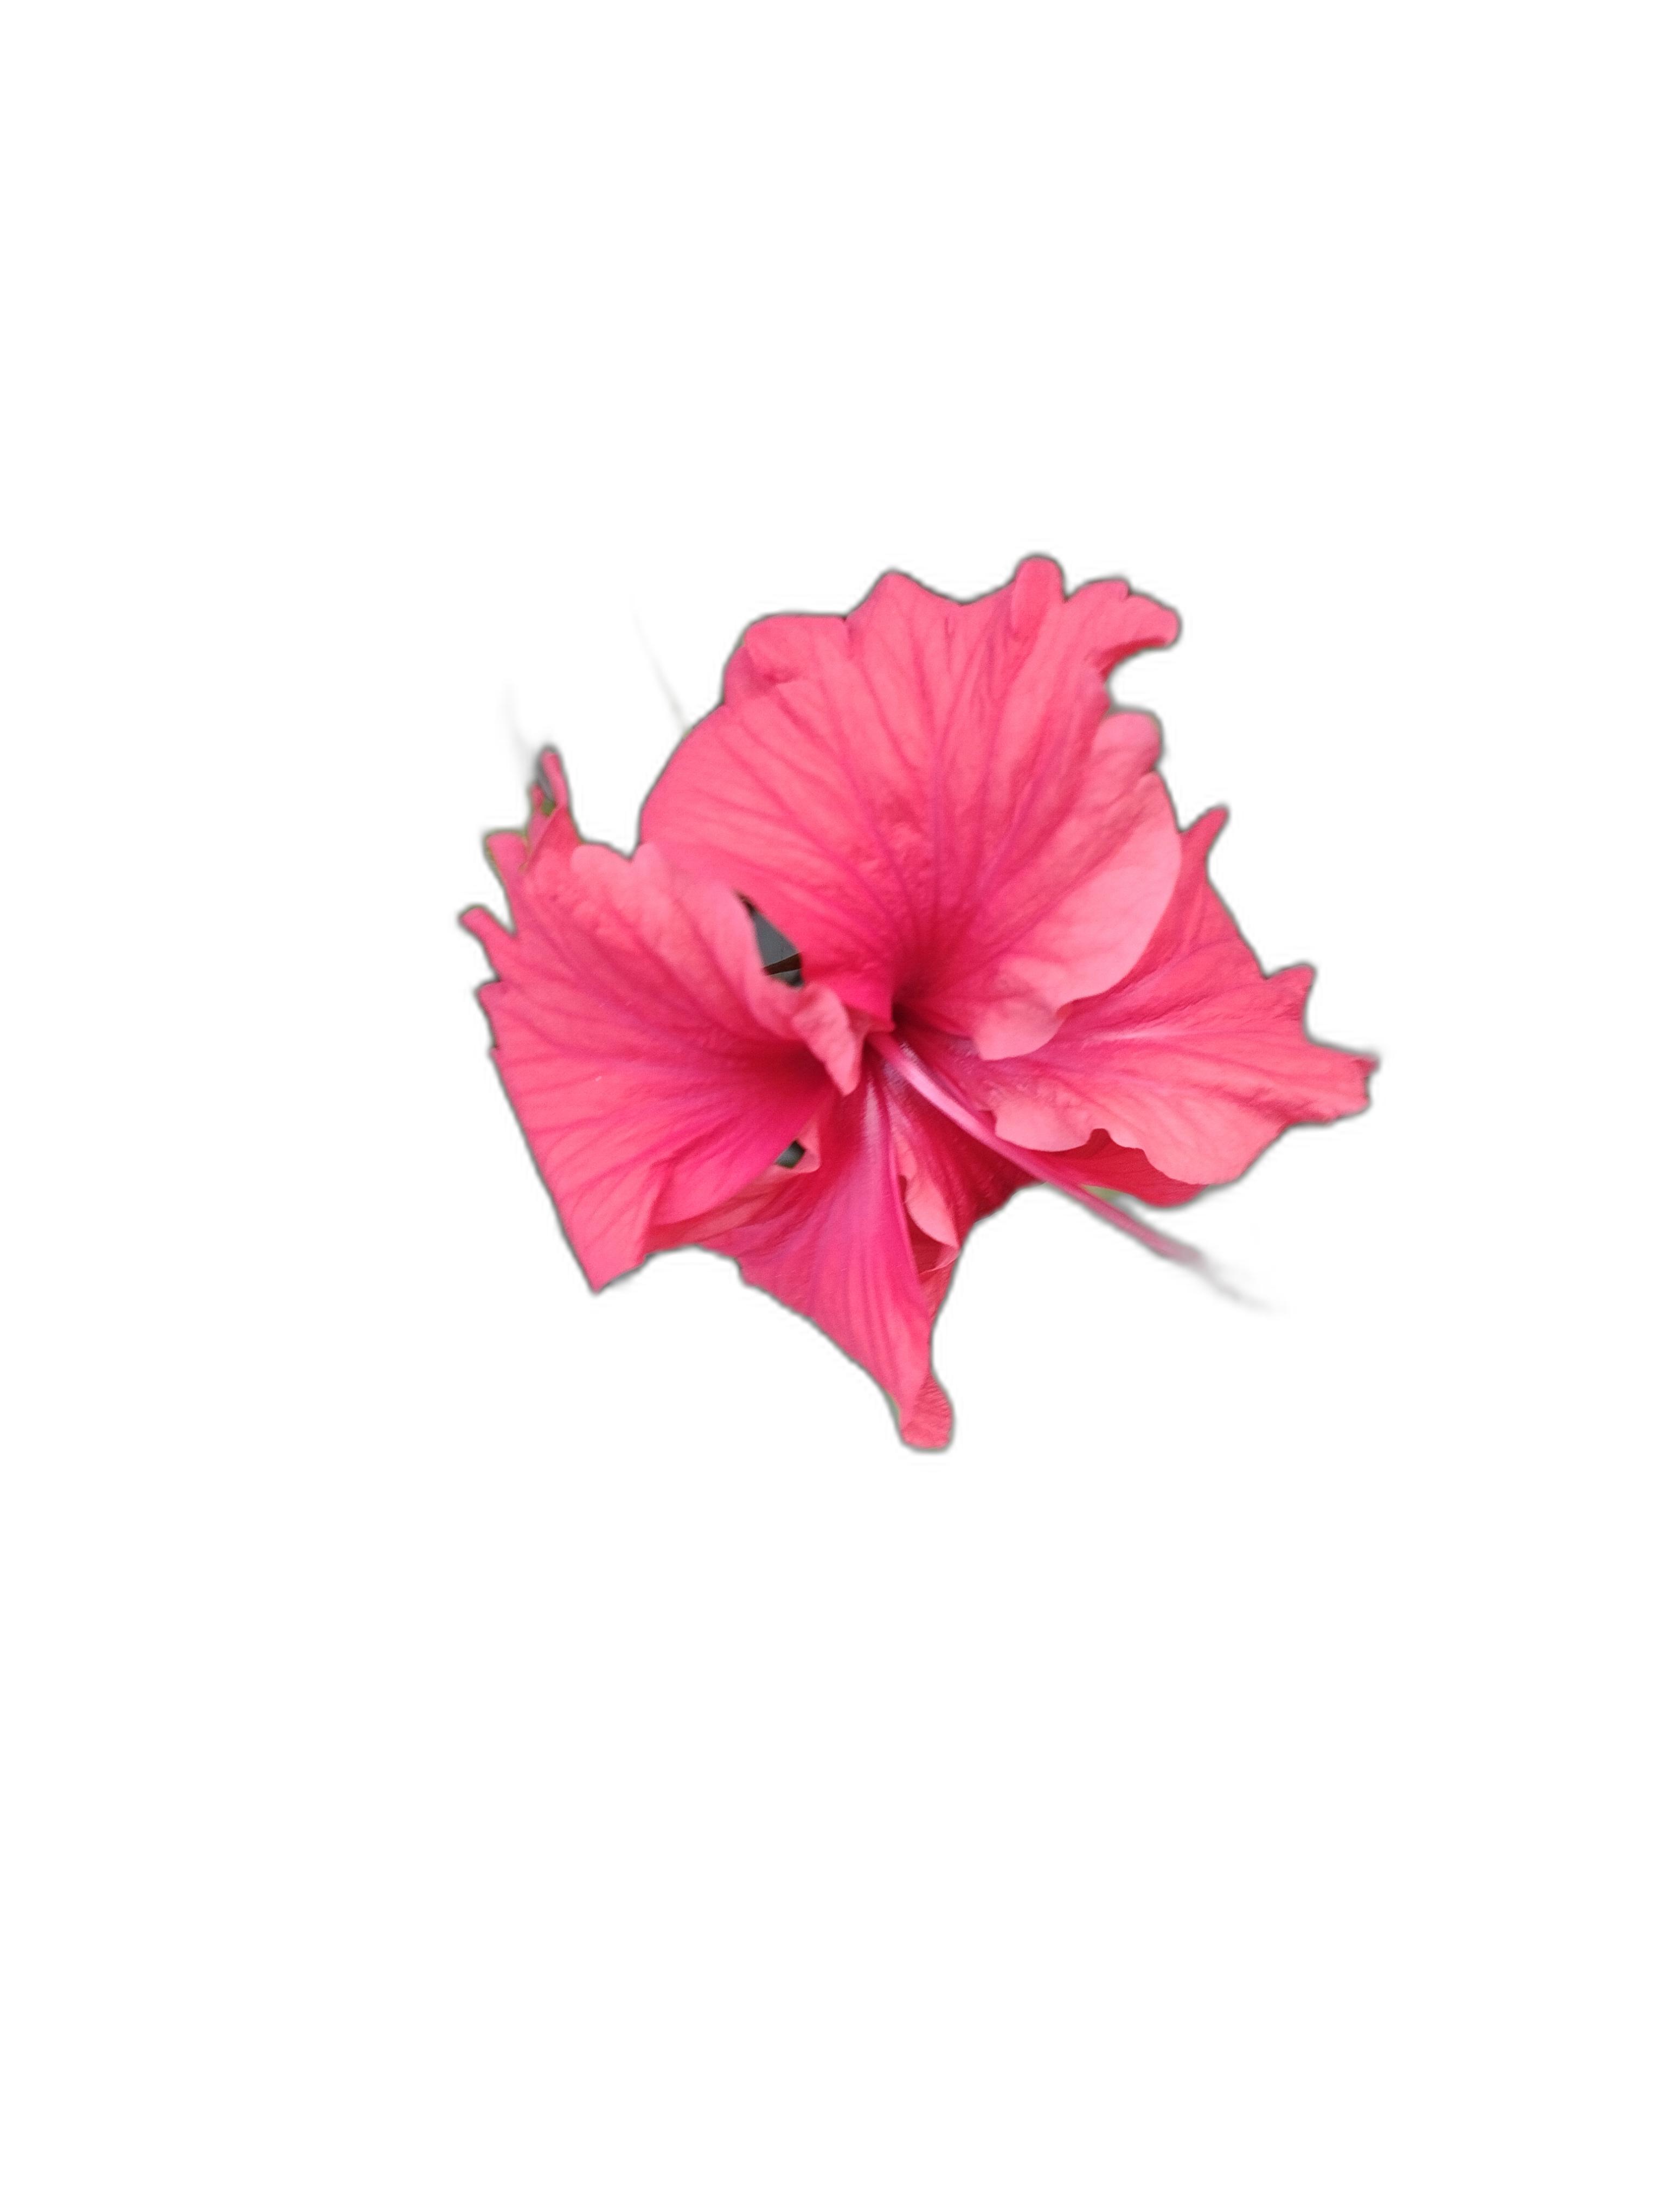
Label: Hibiscus